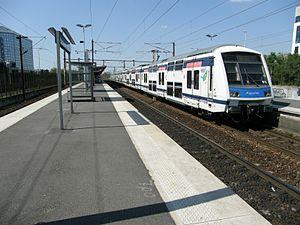
Fontenay-sous-Bois est une commune française située dans le département du Val-de-Marne à la limite de la Seine-Saint-Denis en région Île-de-France.